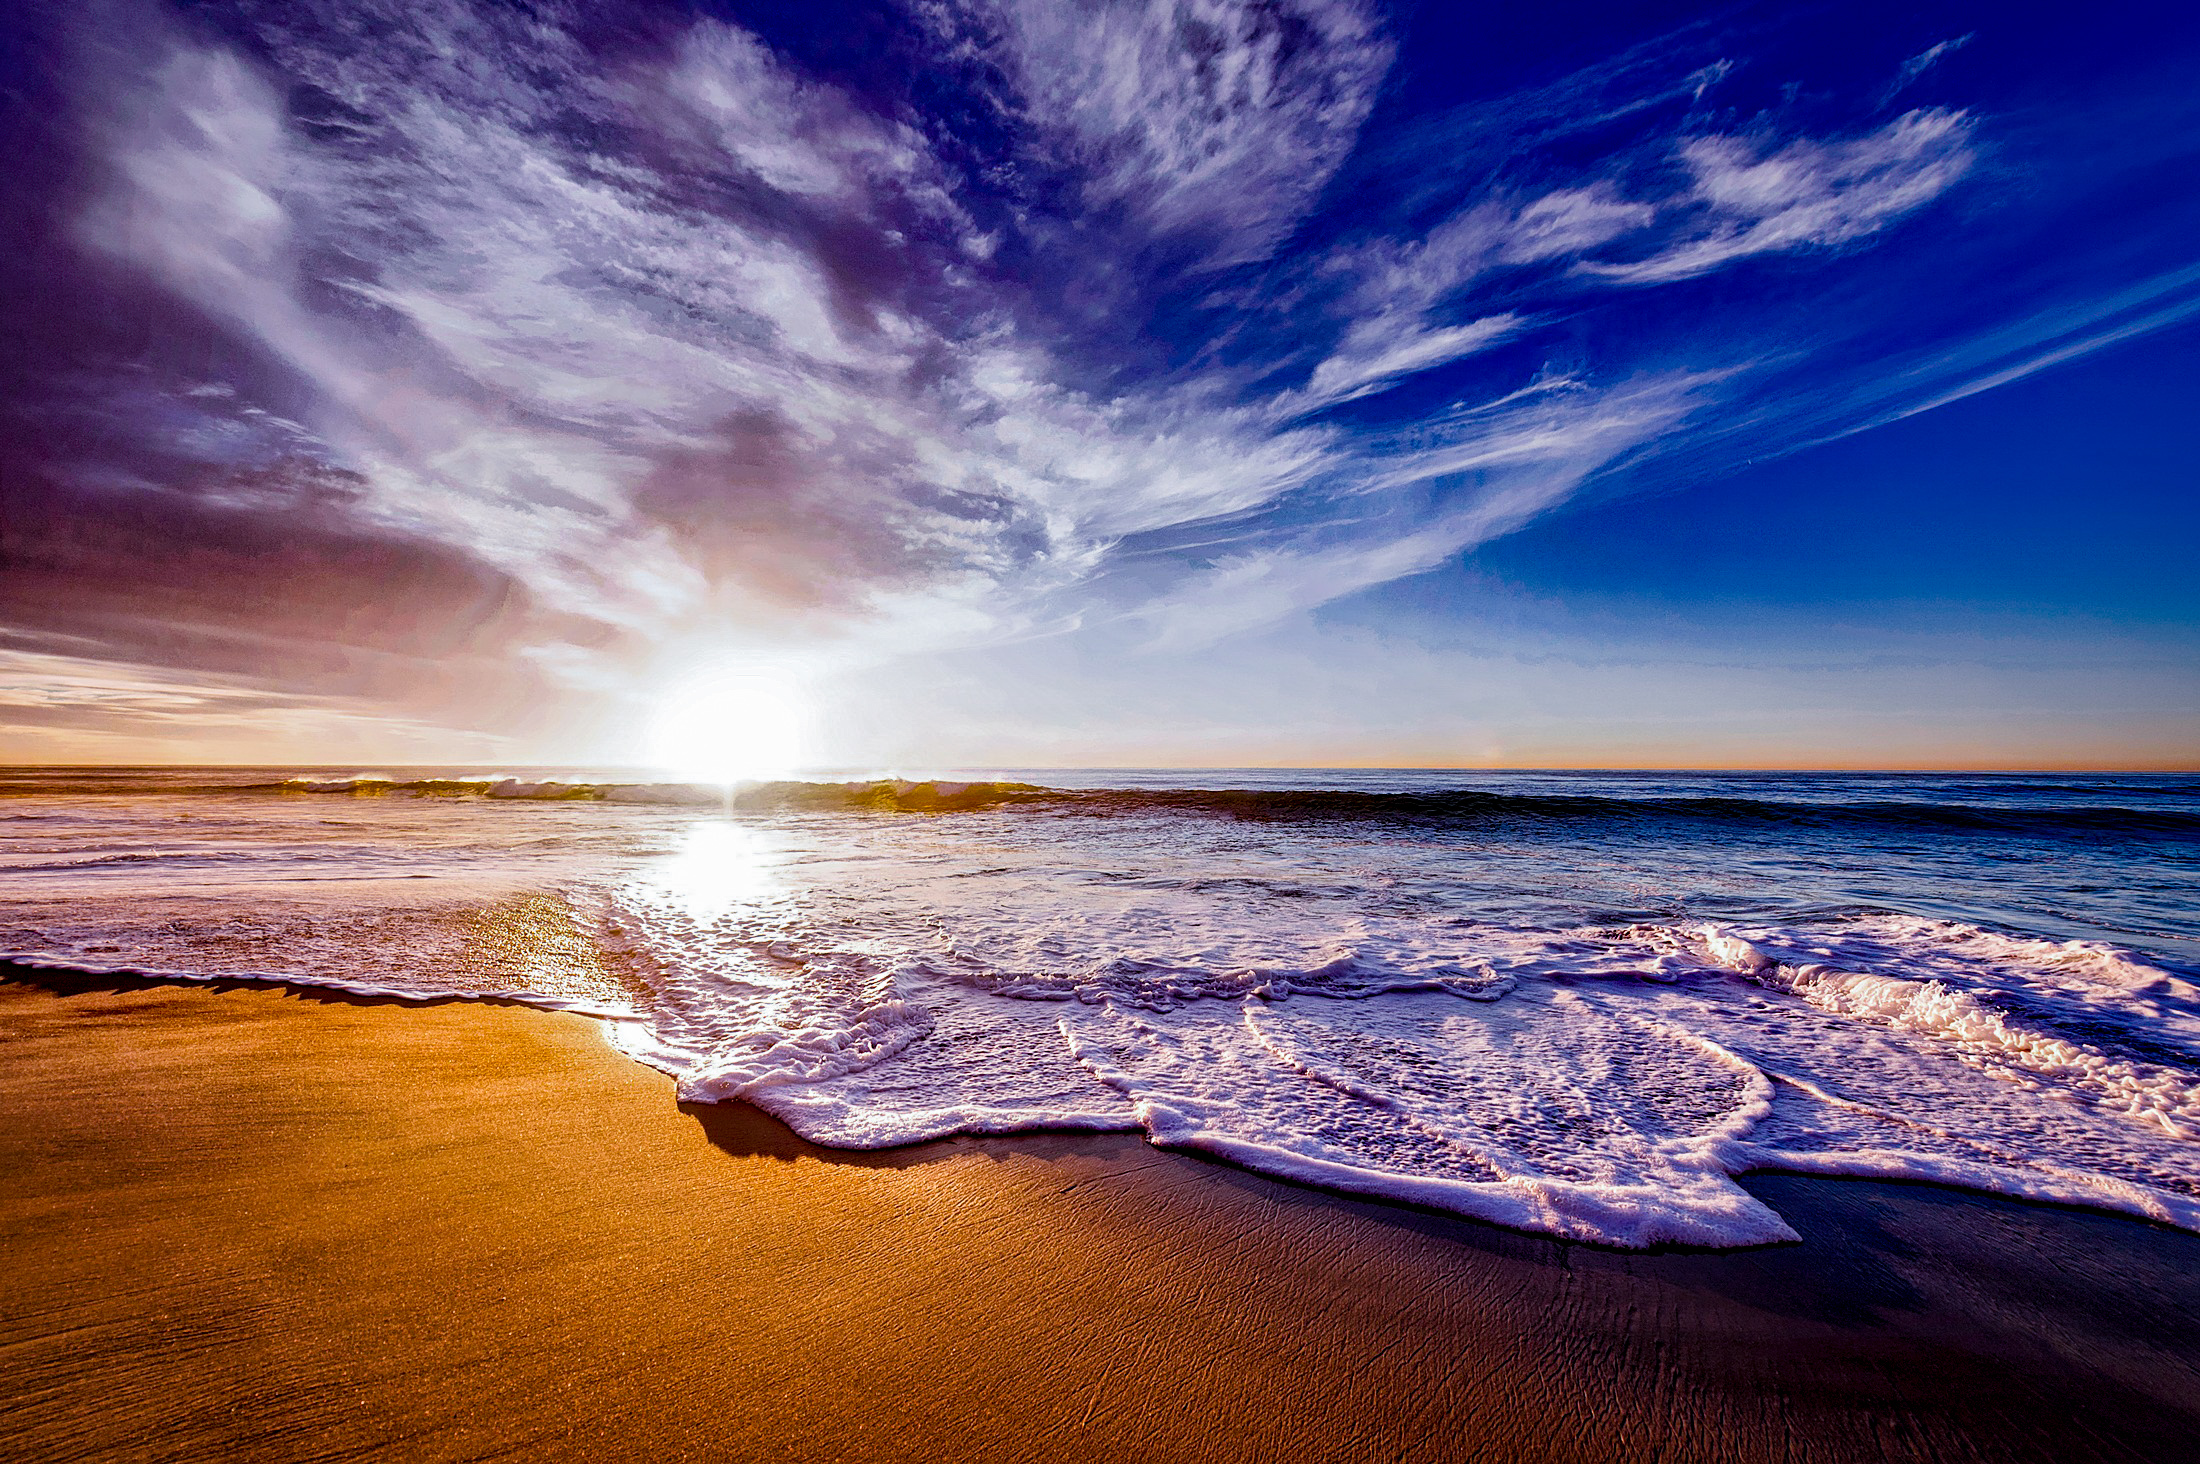
landscape, sea, coast, nature, sand, rock, ocean, horizon, cloud, sky, sun, sunrise, sunset, sunlight, morning, shore, wave, dawn, atmosphere, vacation, dusk, evening, reflection, holiday, seashore, california, material, body of water, hdr, waves, clouds, beautiful, afterglow, wind wave, natural landscape, blue, water, daytime, beach, purple, calm, tide, photography, stock photography, coastal and oceanic landforms, world, space, bay, meteorological phenomenon